Columbus Day

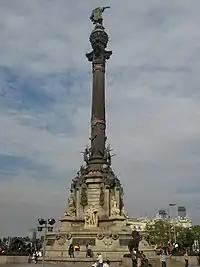
Statue of Christopher Columbus in Barcelona

The first celebration of the Discovery of the Américas by Columbus in Spain was as early as 1642 when the city of Zaragoza designated the Virgen del Pilar (Our Lady of the Pillar) as symbol of the Hispanidad (Hispanicity) on the date of the Spanish expedition's arrival to the New World. This holiday was declared a religious feast day throughout the Spanish Empire in 1730.